Santa Cruz, Marinduque

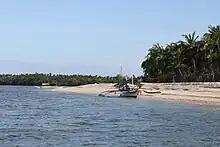
Maniwaya Island

The municipal jurisdiction also includes the islands of Maniwaya, Mongpong, Salomague, and Santa Cruz (also known as Polo Island), as well as several minor islets. Santa Cruz is from Boac.